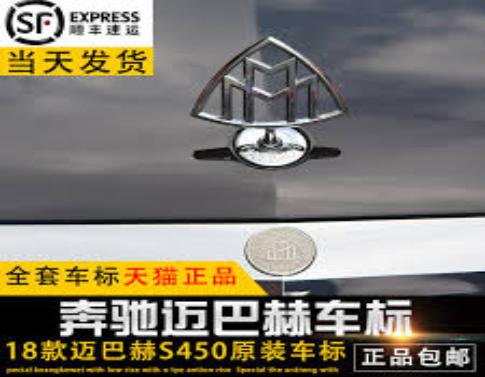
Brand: maybach-2
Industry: Transportation